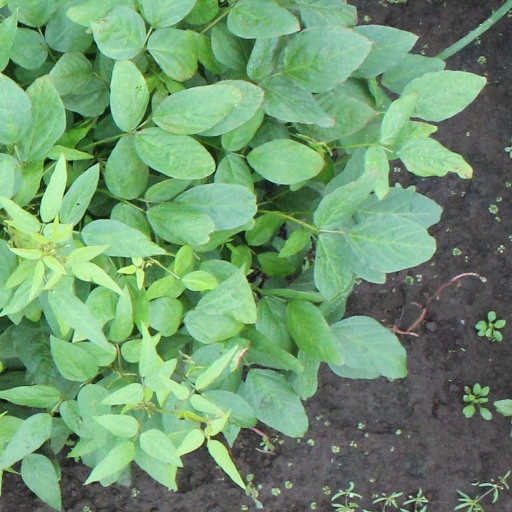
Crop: soybean